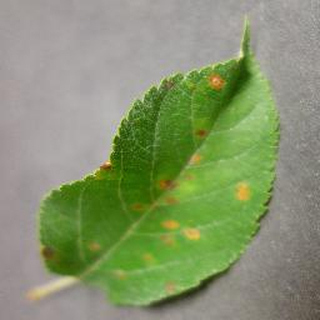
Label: apple_cedar_apple_rust